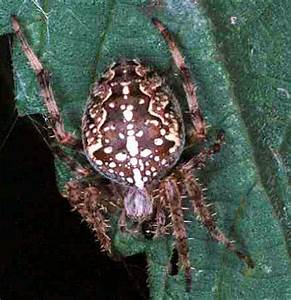
Label: spider